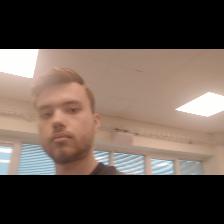
Label: Human